Sports in the New York metropolitan area

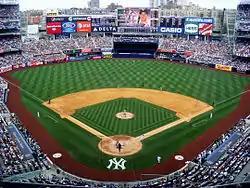
Yankee Stadium in the Bronx, home venue of the New York Yankees (MLB) and New York City FC (MLS)

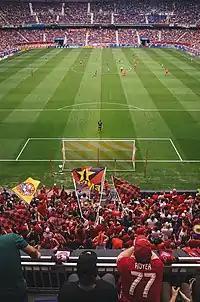
Sports Illustrated Stadium is the home venue of the New York Red Bulls (MLS) and Gotham FC (NWSL).

The New York metropolitan area is one of only two in the United States with more than one team in each of the "Big Four" major professional sports leagues, along with two in Major League Soccer. New York metropolitan area sports teams have been crowned champions of their respective leagues on 57 occasions. American football, baseball and basketball are the city's most-followed sports.